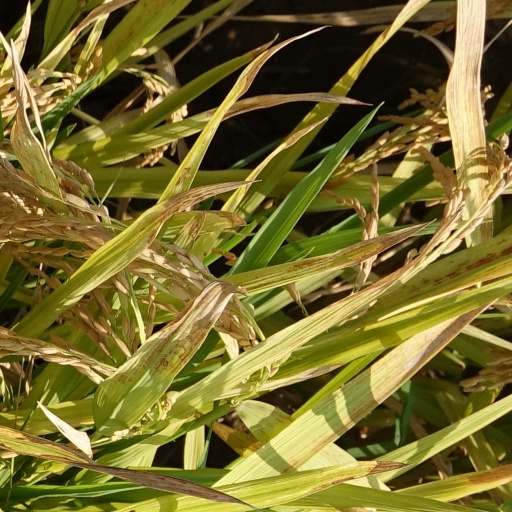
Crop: rice